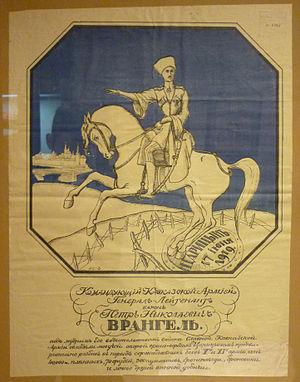
Affiche blanche montrant le commandant de l'armée du Caucase le général Wrangel après la prise de Tsaritsyne Русский: Коммандующій Кавказкой Арміей генералъ-лейтенантъ Баронъ Петръ Николаевичъ Врангель.
Piotr Nikolaïevitch Wrangel est un général russe, commandant en chef des armées du Sud, qui combattit dans les Armées blanches durant la guerre civile russe. Né Peter von Wrangel le 27 août 1878 à Novoaleksandrovsk, Russie et mort le 25 avril 1928 à Bruxelles. Sa dépouille repose dans l'église orthodoxe russe de Belgrade.
L’armée du Caucase est une formation des armées blanches pendant la guerre civile russe.